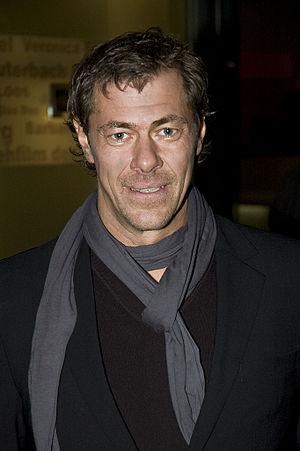
Le Clown est au départ deux téléfilms allemands de 90 minutes, et devient par la suite une série télévisée allemande de 44 épisodes de 45 minutes créée par Hermann Joha et Claude Cueni et diffusée entre le 3 novembre 1996 et le 11 octobre 2001 sur RTL. Elle s'achèvera par un film en 2005.
Sven Martinek est un acteur allemand né le 18 février 1964 à Magdebourg en Allemagne. Il suit des cours à l'école d’art dramatique de Berlin de 1985 à 1989.